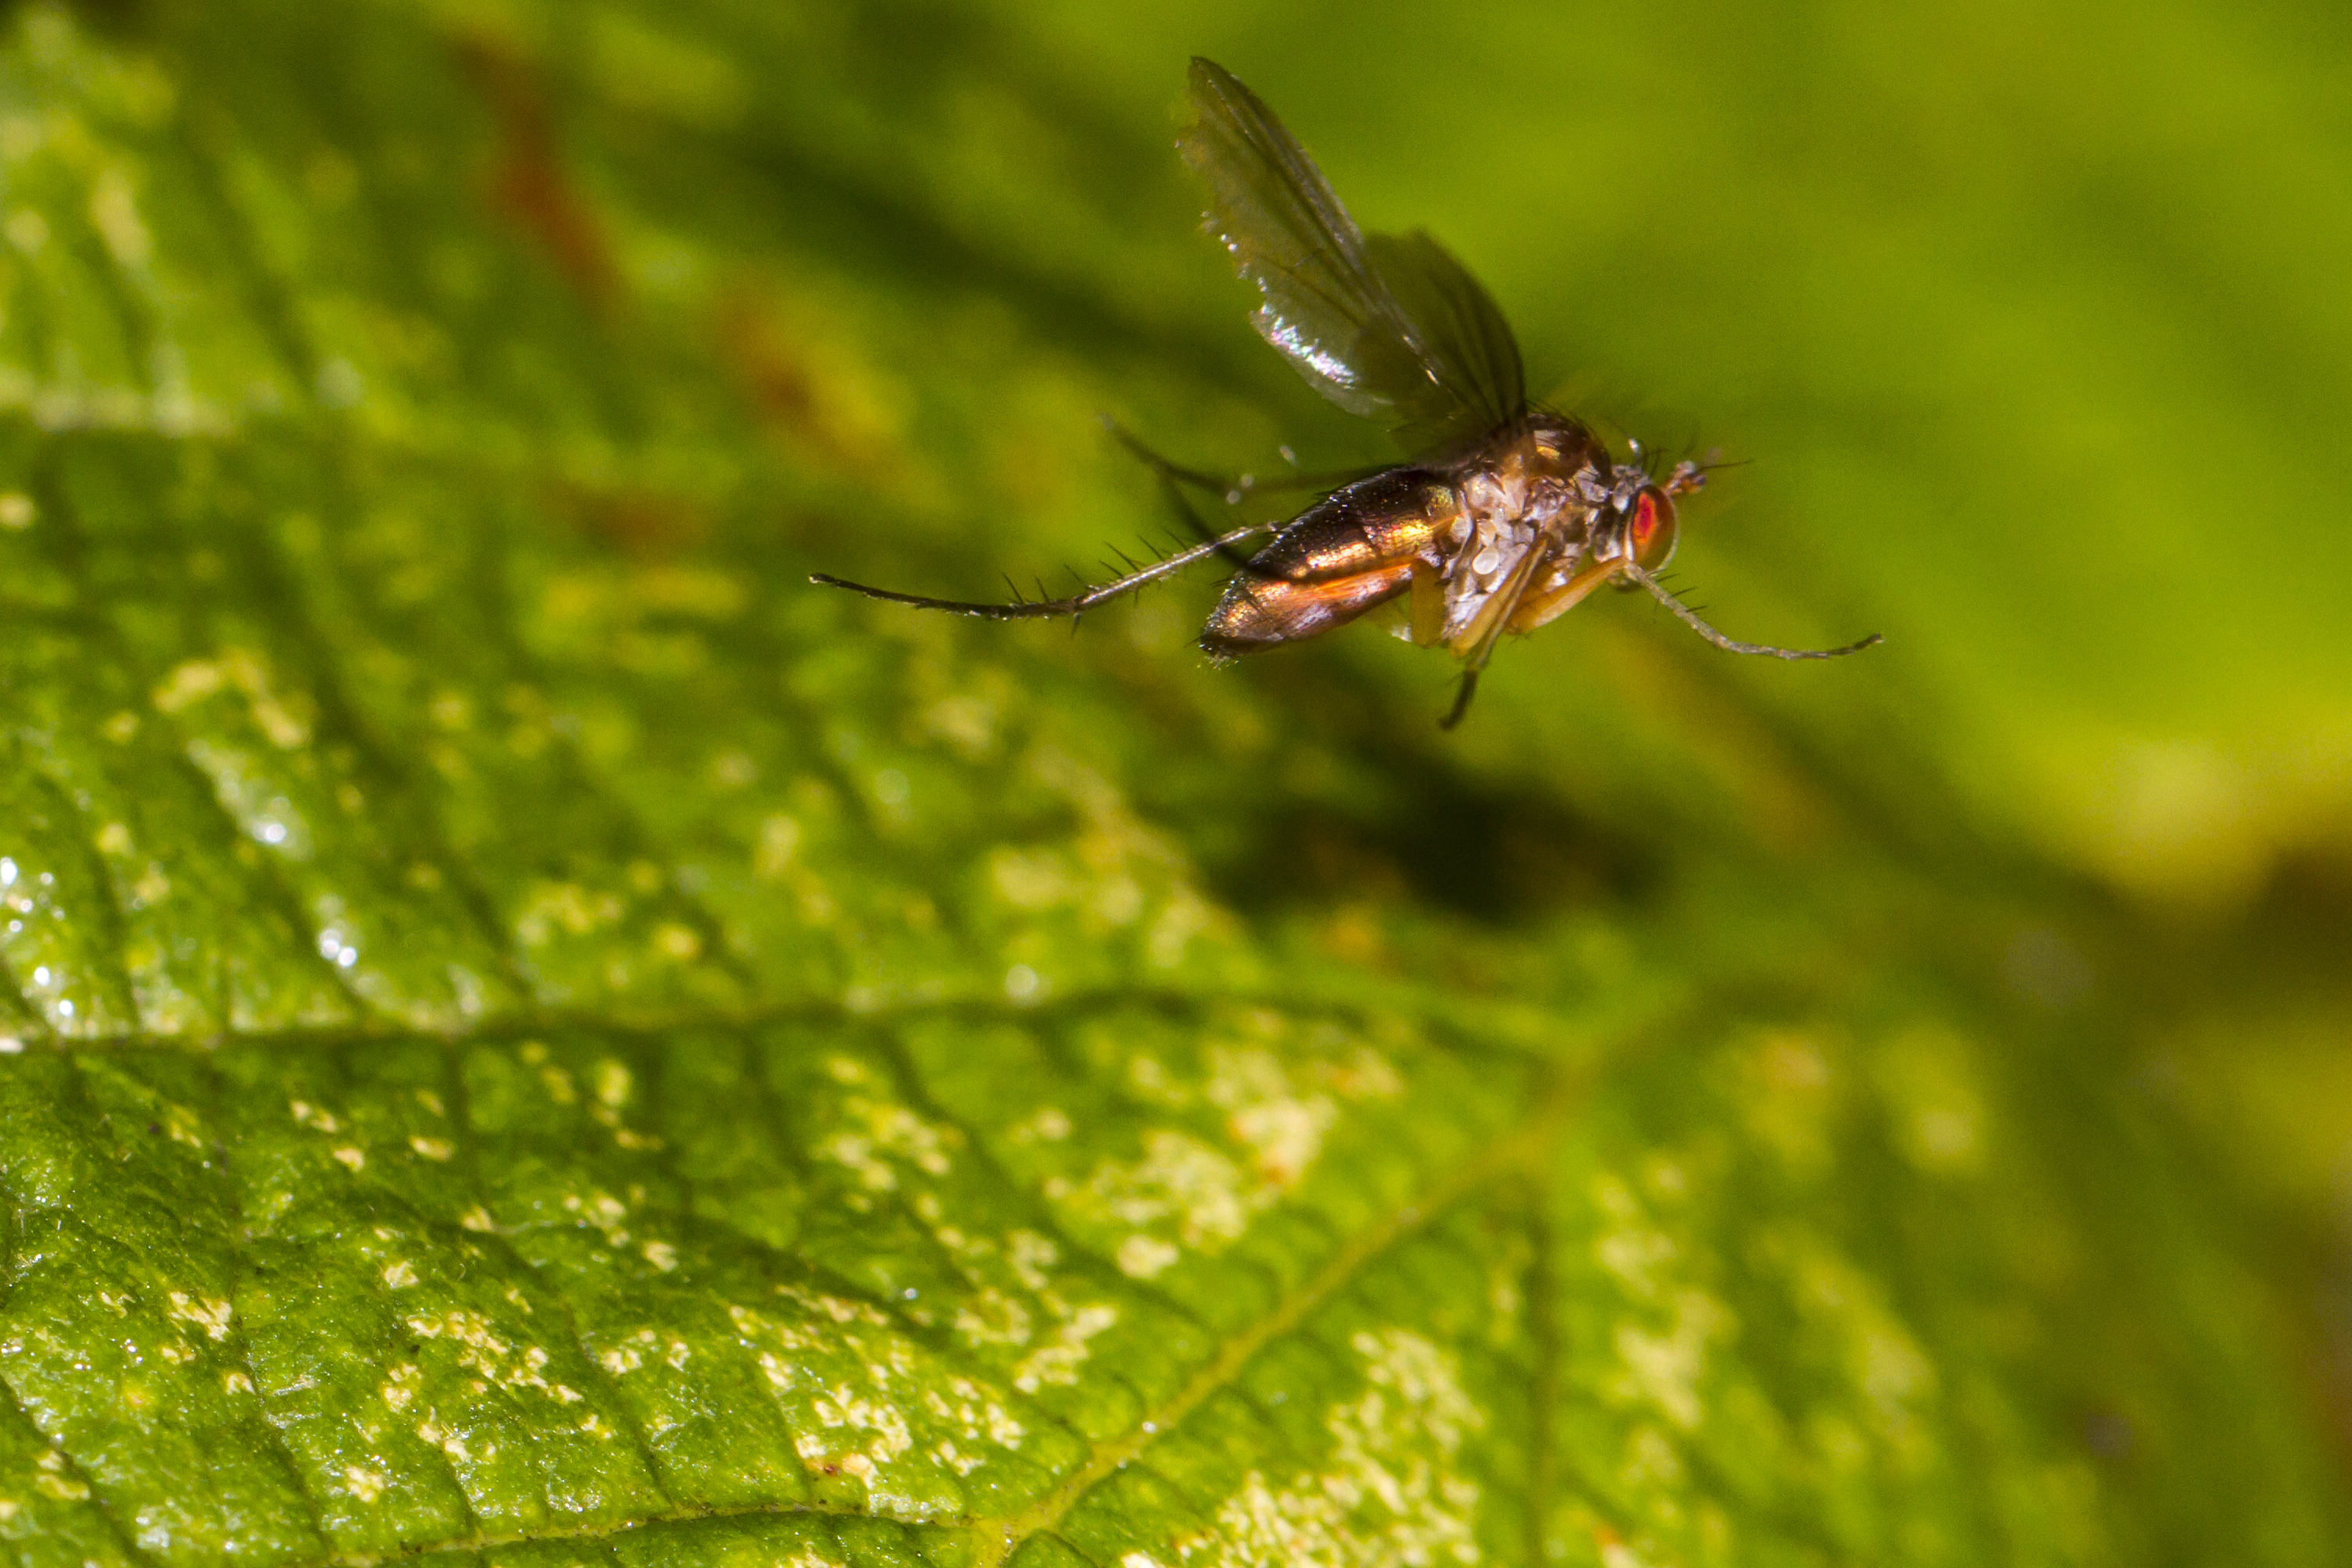
nature, photography, leaf, flower, fly, green, insect, macro, garden, fauna, invertebrate, close up, outdoors, uk, canon7d, diptera, nikkvalentine, peterborough, hfdf, flydayfriday, macro photography